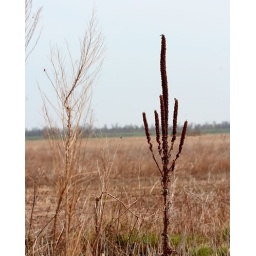
The flower stalks from last year's Flannel Mullein are still standing in the spring.